William Etty

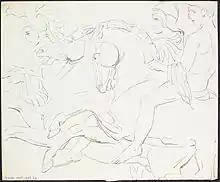
Pencil sketch of warriors on horseback

Applicants to the Royal Academy Schools were expected to pass stringent ability tests, and on his arrival in London Etty set about practising, drawing "from prints and from nature". Aware that all successful applicants were expected to produce high quality drawings of classical sculptures, he spent much time "in a plaster-cast shop, kept by Gianelli, in that lane near to Smithfield, immortalised by Dr. Johnson's visit to see 'The Ghost' there", which he described as "My "first" academy".